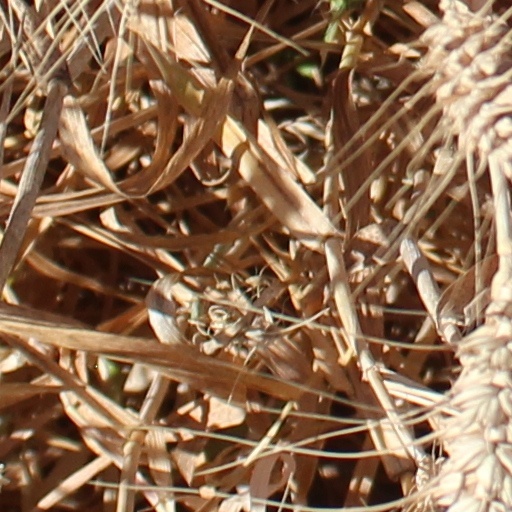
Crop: wheat